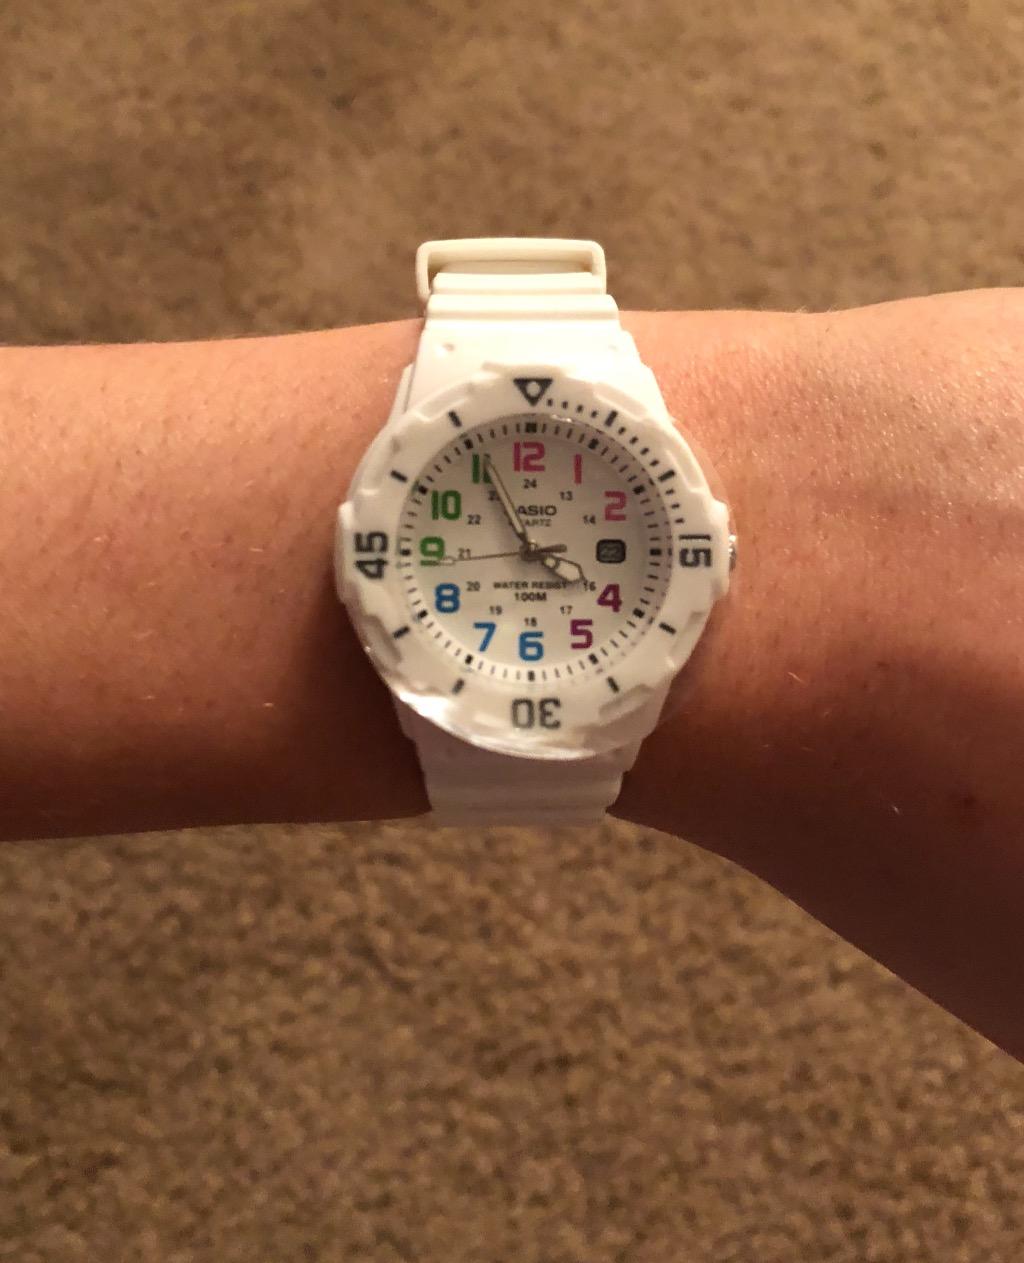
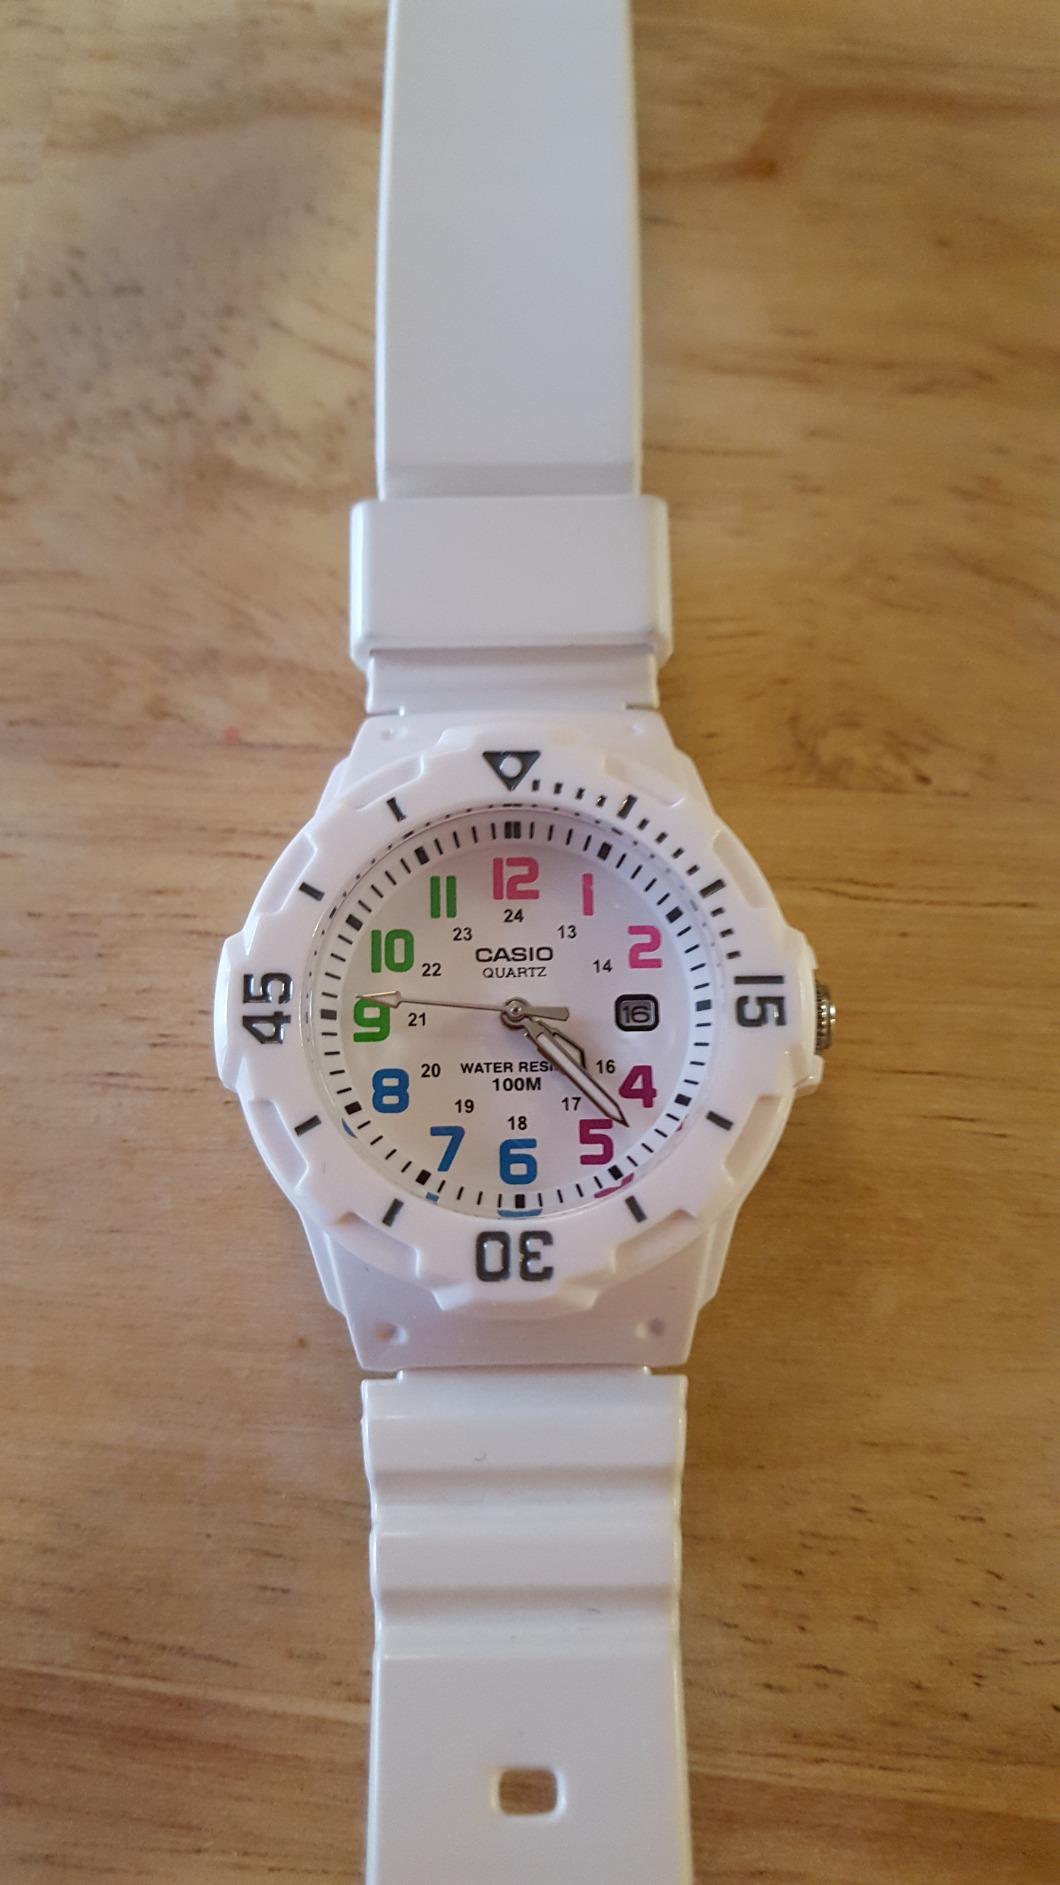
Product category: accessories_watch
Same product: yes